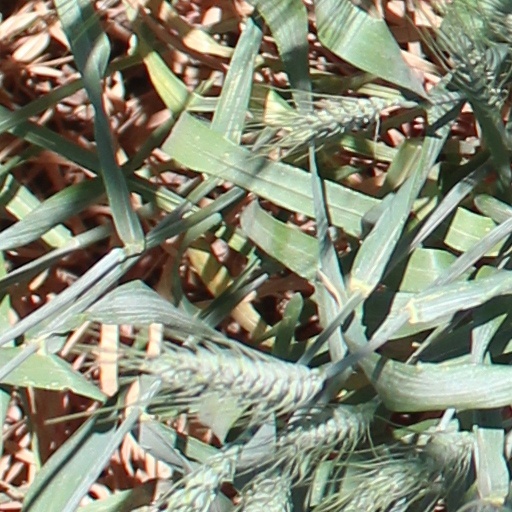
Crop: wheat